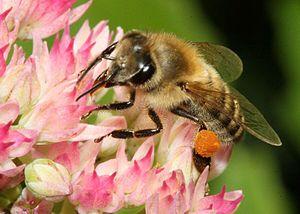
La constance florale ou fidélité florale se définit comme la tendance d'un pollinisateur à visiter exclusivement certains espèces de fleurs ou formes florales au sein d'une espèce donnée, sans aller sur d'autres espèces de fleurs disponibles et qui pourraient, potentiellement, être plus intéressantes, par exemple contenant plus de nectar. La constance florale est différente des autres types de spécialisation des insectes, tels que les préférences innées pour certaines couleurs ou certains types de fleurs, ou la tendance des pollinisateurs à visiter les fleurs les plus gratifiantes et les plus abondantes.
Le syndrome de pollinisation, appelé aussi syndrome floral, est la convergence d'un ensemble de traits floraux sélectionnés au cours de l'évolution chez des espèces végétales phylogénétiquement éloignées, résultant d'adaptations aux divers vecteurs de pollinisation qui peuvent être abiotiques ou biotiques.